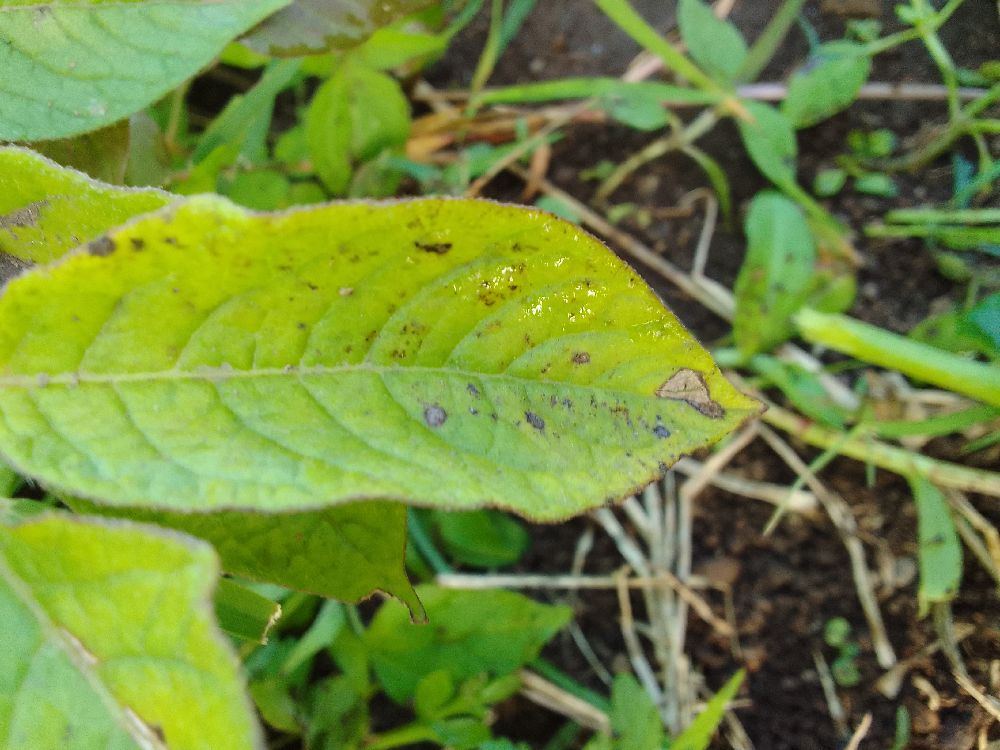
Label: Early blight